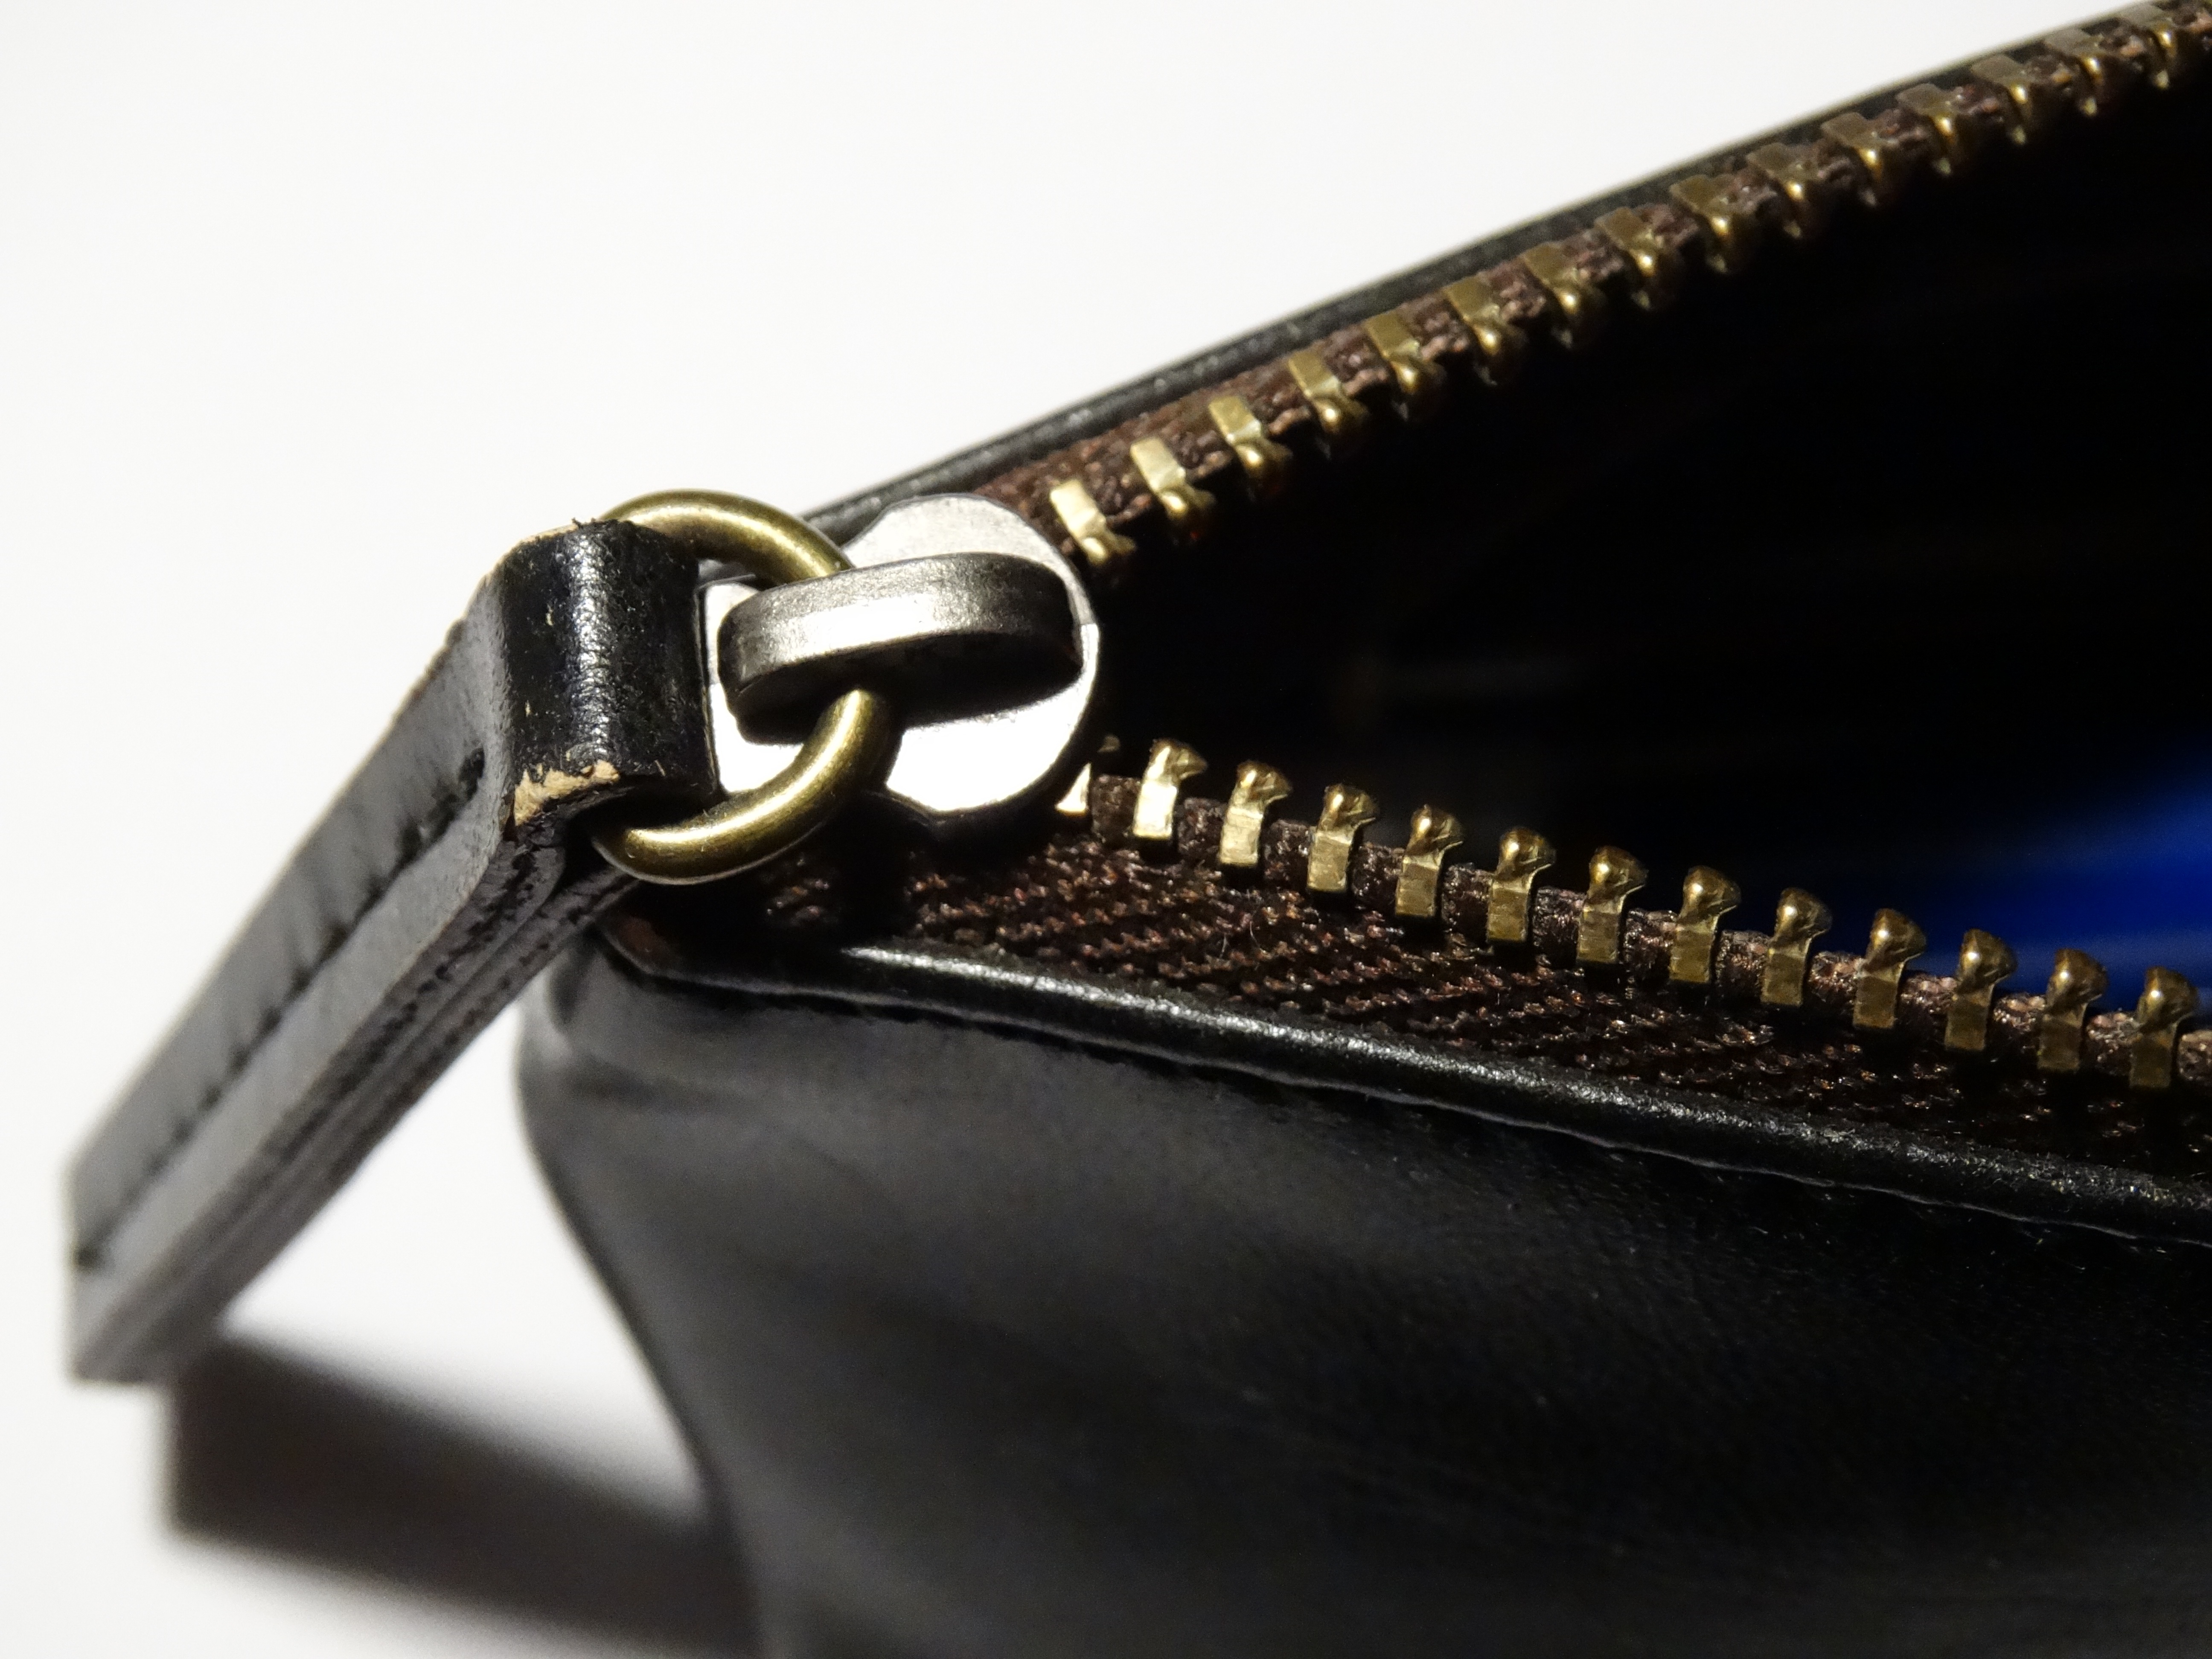
leather, chain, handbag, case, connect, tooth, zipper, zip, fashion accessory